Gilli Bambaram Goli

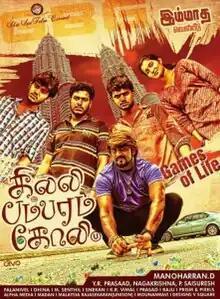
Poster

Gilli Bambaram Goli is a 2019 Indian Tamil-language comedy drama film directed by D. Manoharan. and starring newcomers Prasath, Deepthi Shetty, Tamizh, Naren and Santhosh Kumar.